By the Way

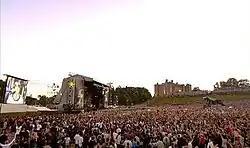
Red Hot Chili Peppers performing "By the Way" at Slane Castle on August 23, 2003.

Flea decided that he would finish the album and then quit the band. He was still upset over disputes with Frusciante, who he thought was trying to take over the band. According to Smith, Flea and Frusciante eventually had a sit-down meeting with each other to air out their differences. Frusciante had no idea how Flea was feeling and had no intentions of taking over. Flea also credited practicing Vipassanā meditation along with Frusciante for helping the two repair their musical relationship. With their problems worked out, the band launched their promo tour to support the album on New York City's Ellis Island. Sponsored by the rock radio station K-Rock, the event was titled the "Pep Rally". The band performed eight songs from "By the Way", as well as tracks from "Californication" and "Blood Sugar Sex Magik" in front of 900 contest winners. The "New York Post" declared the show "one of the top concerts of the year." The location was chosen in order to reinvigorate lower Manhattan after the September 11 attacks and all proceeds were donated to pertinent charity organizations. Immediately following this, the Red Hot Chili Peppers embarked on a world tour to support the album. Beginning in Europe, they also played at events such as the Fuji Rock Festival and Coachella Valley Music and Arts Festival in between. The band eventually culminated their Europe leg of the tour in February 2003, and commenced the United States leg on May 1. The Red Hot Chili Peppers played at Madison Square Garden in New York City on May 20, 2003, to a sold-out crowd and an enthusiastic response from critics. Kelefa Sanneh of "The New York Times" reported that "on Tuesday night, the [Red Hot Chili Peppers] came to Madison Square Garden for an extraordinary two-hour performance... On 'Don't Forget Me', [Flea] strummed chords, while Mr. Frusciante contributed a gorgeous guitar line that bubbled and hissed like some sort of chemical reaction." The US leg ended on June 21; the band took a small hiatus before performing at Slane Castle in Ireland on August 23, to a crowd of over 80,000. "Live at Slane Castle", the result of the concert, would become the Chili Peppers' second live DVD, after "Off the Map".